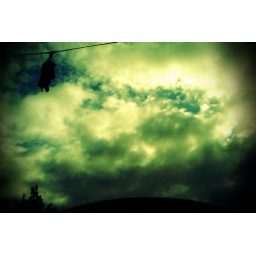
Sitting at a stoplight in Tacoma. The sky looked awesome, so I used FxCamera to get the cross-processed look.